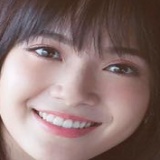
ca sĩ Jang Mi